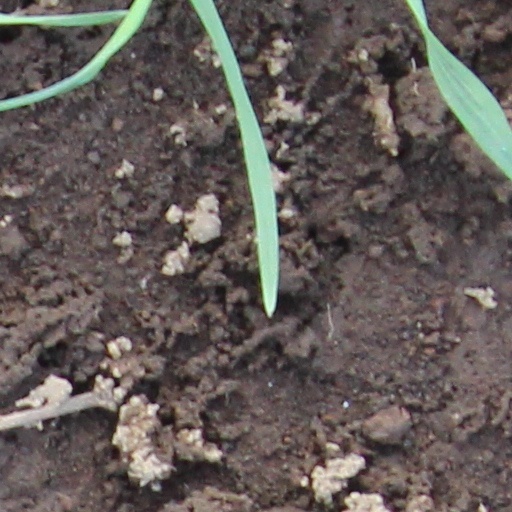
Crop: wheat